Maria Constantin (skier)

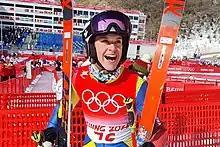

Maria Ioana Constantin (born 5 January 2001) is a Romanian alpine skier. She competed at the 2022 Winter Olympics, in Women's slalom, and Women's giant slalom.